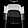
Label: Pullover